2009 swine flu pandemic in the United States by state

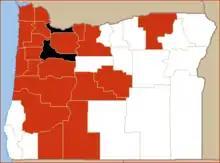
Confirmed as of July 24, 2009:

The first probable case of H1N1 flu in Oregon was announced on April 30 by the Oregon Department of Human Services (ODHS). By May 3, three people had been tested positive for swine flu. On May 22, the ODHS announced that 46% of patients who tested positive for flu since March 4 were indeed infected with H1N1 flu, with the rest having just a seasonal flu.